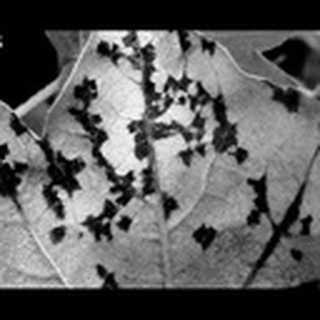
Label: cotton_bacterial_blight